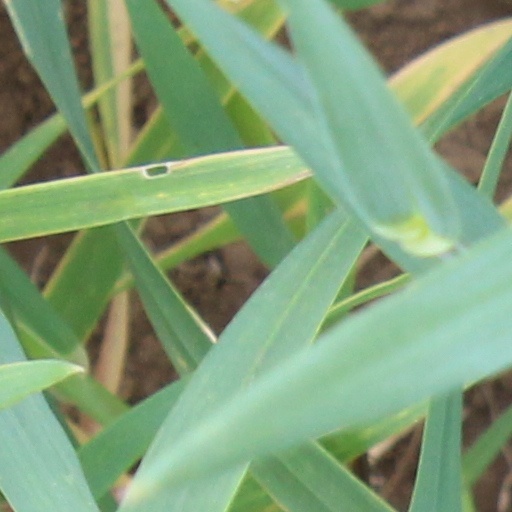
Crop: wheat